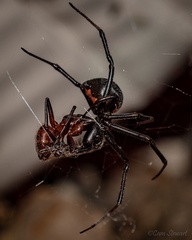
Species: Lactrodectus_hesperus